USS Newport News (CA-148)

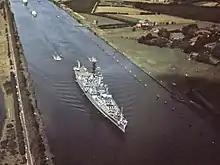
"Newport News" transiting the Kiel Canal in September 1962

In early September 1957, "Newport News" was on station in the Eastern Mediterranean in preparation for any contingency during the Syrian crisis. In March 1960, while steaming 75 miles northeast of Sicily, "Newport News" was ordered to proceed to Agadir, Morocco, to render assistance to the survivors of the 1960 earthquake. She steamed 1,225 miles in 40.5 hours at an average speed of 31 knots, arriving on 3 March to provide medical and material aid. After the assassination of General Rafael Trujillo and the resulting instability in Santo Domingo, "Newport News" was underway on short notice on 4 June 1961, and proceeded to a station in international waters off the Dominican Republic to await further orders. When the crisis terminated, the ship conducted training exercises off Puerto Rico before returning to Norfolk.